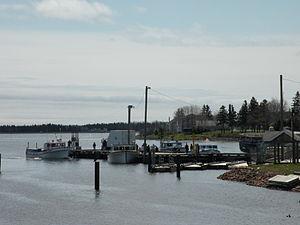
Le port de Tracadie-Sheila, au Nouveau-Brunswick.
Tracadie-Sheila est une ancienne municipalité canadienne du comté de Gloucester, dans le Nord-Est du Nouveau-Brunswick. Elle est née, le 1ᵉʳ janvier 1992, de la fusion de la ville de Tracadie et du village de Sheila et de l'annexion de certains territoires non organisés limitrophes. Elle est toutefois dissoute le 1ᵉʳ juillet 2014 et divisée en deux quartiers de la nouvelle municipalité régionale de Tracadie. Tracadie-Sheila est un centre de services pour les localités environnantes et même pour l'ensemble de la Péninsule acadienne, avec notamment son hôpital. La ville connaît une croissance économique et démographique importante.